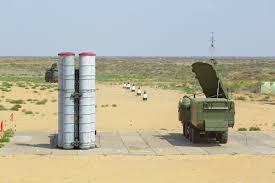
Label: Air Defense